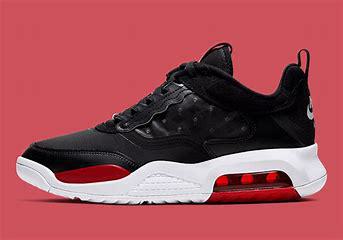
Brand: Jordan
Model: Max 200